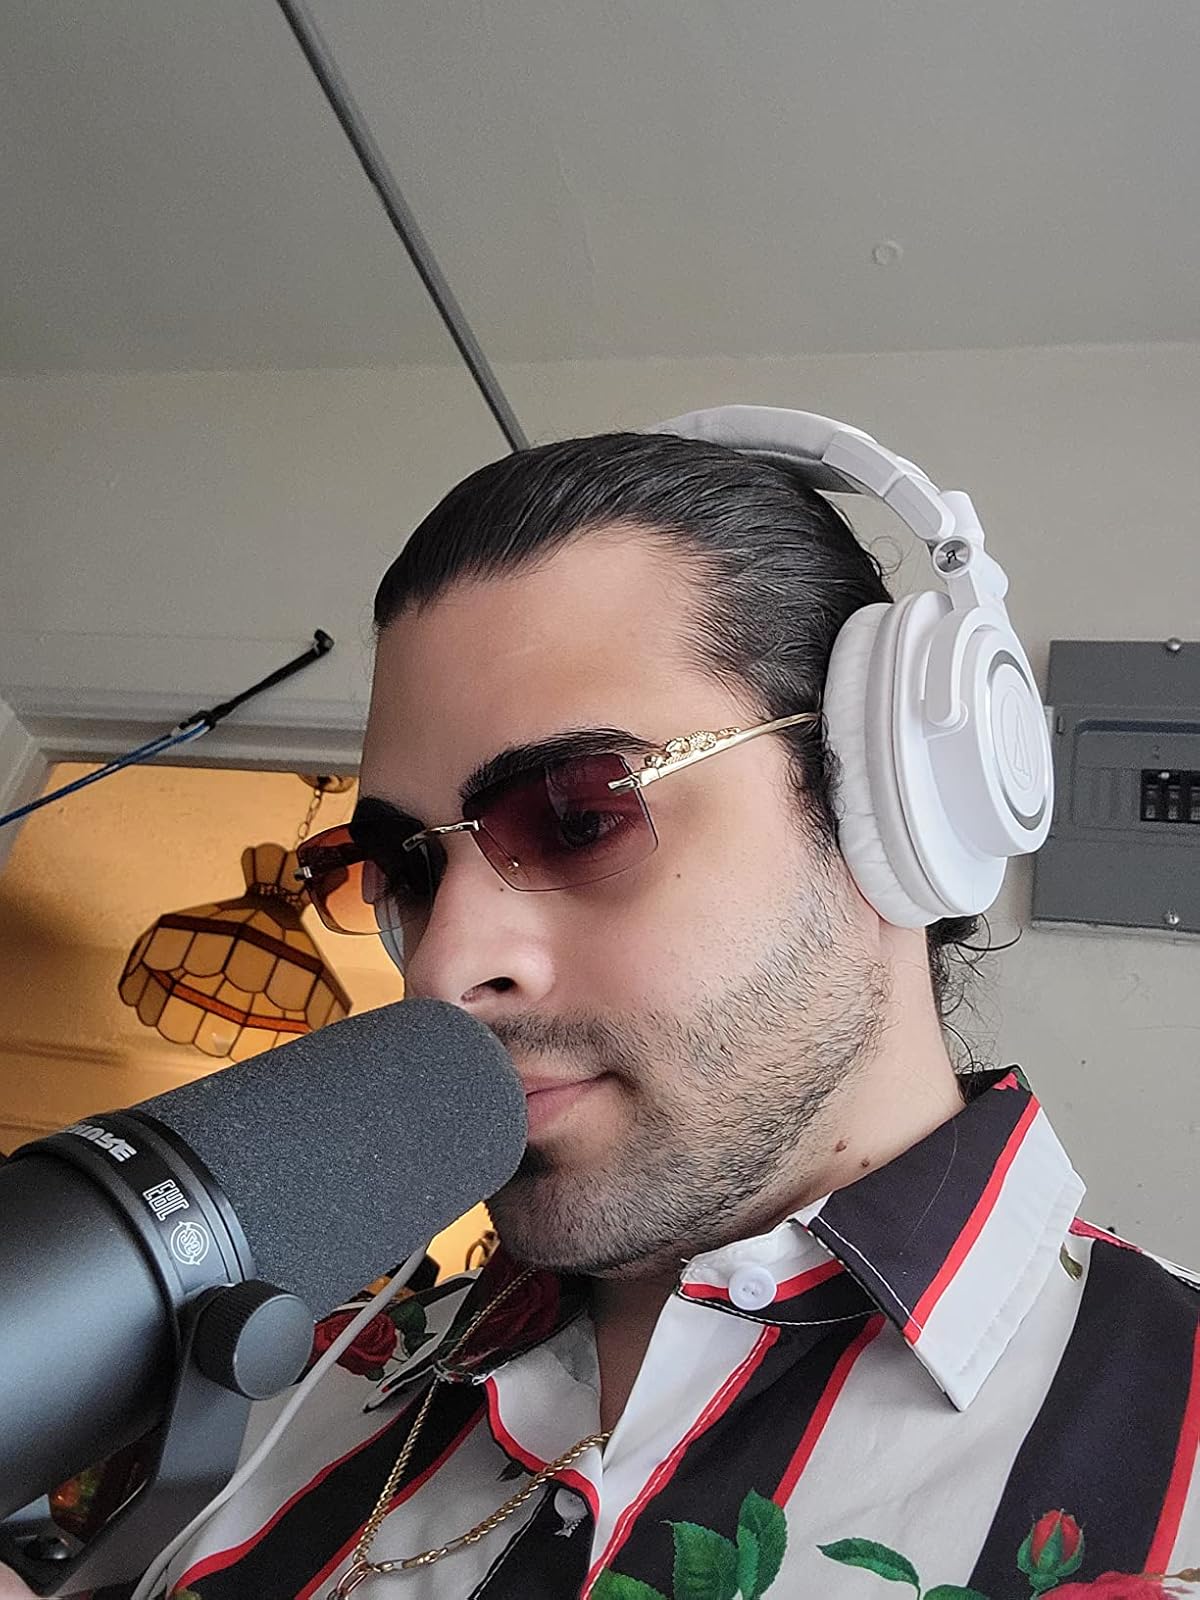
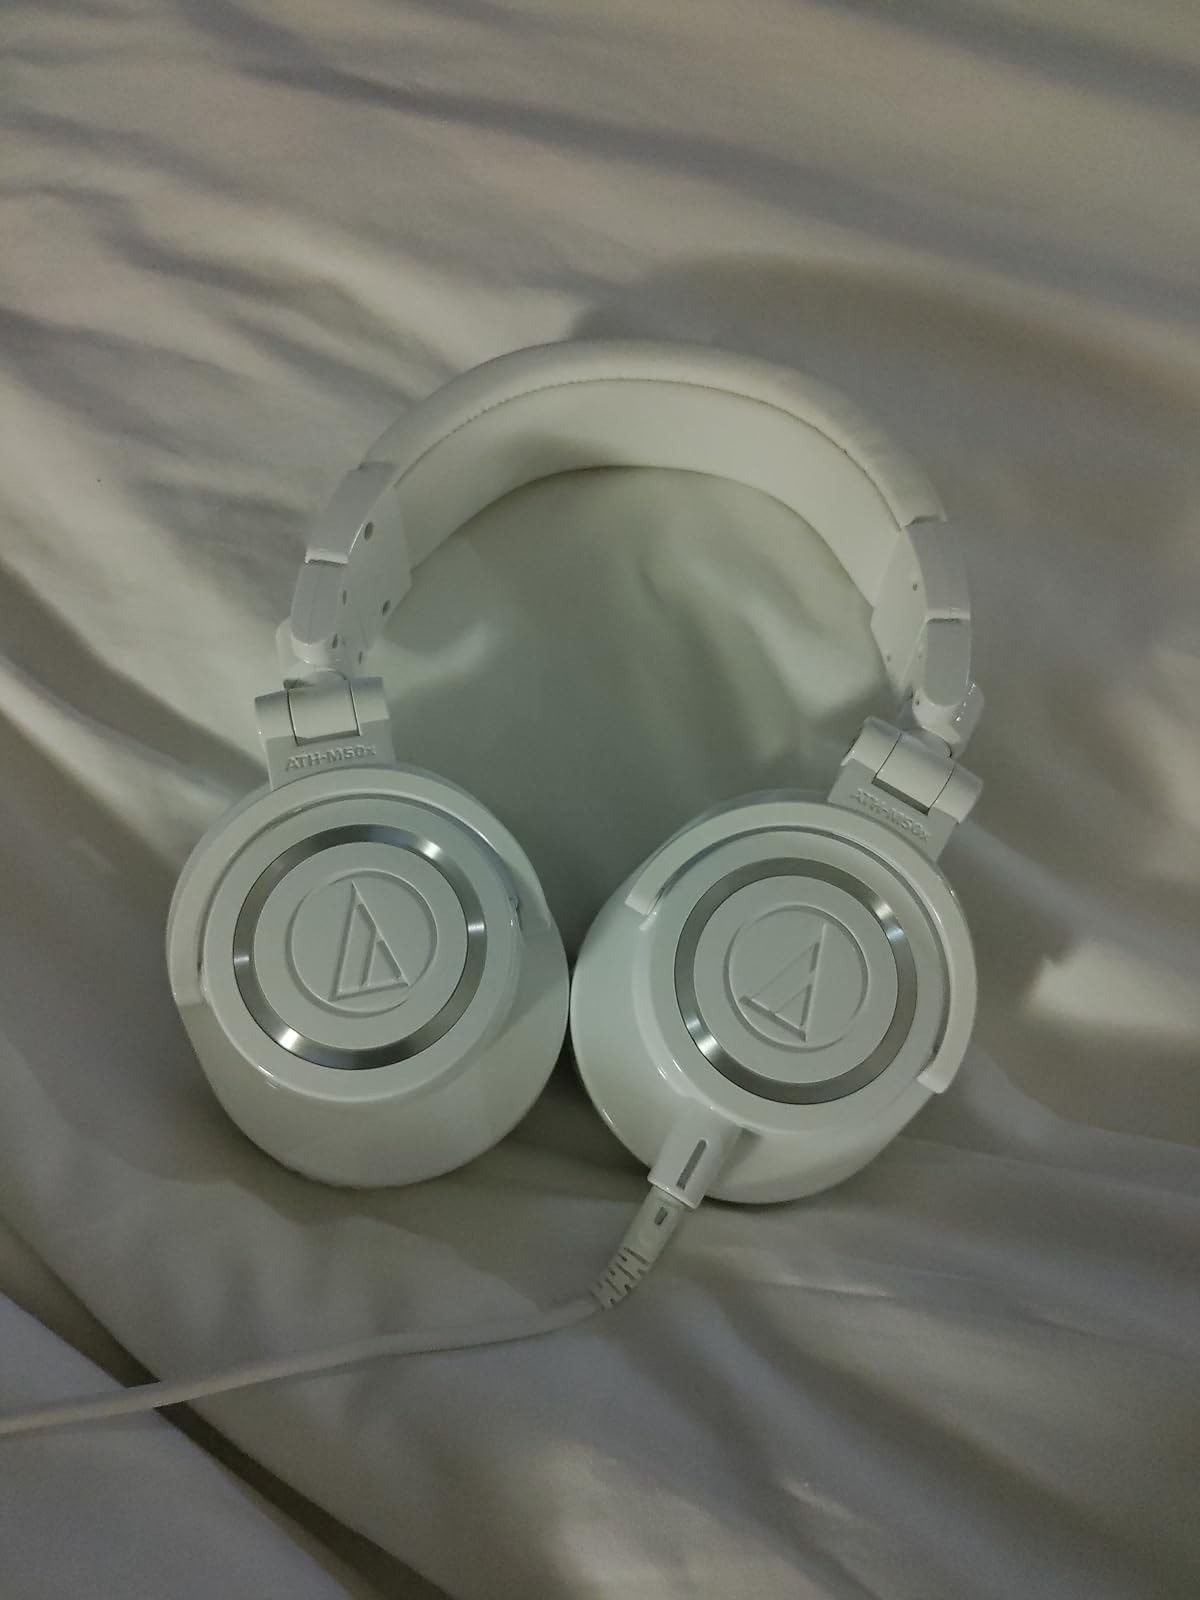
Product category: headphones
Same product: yes